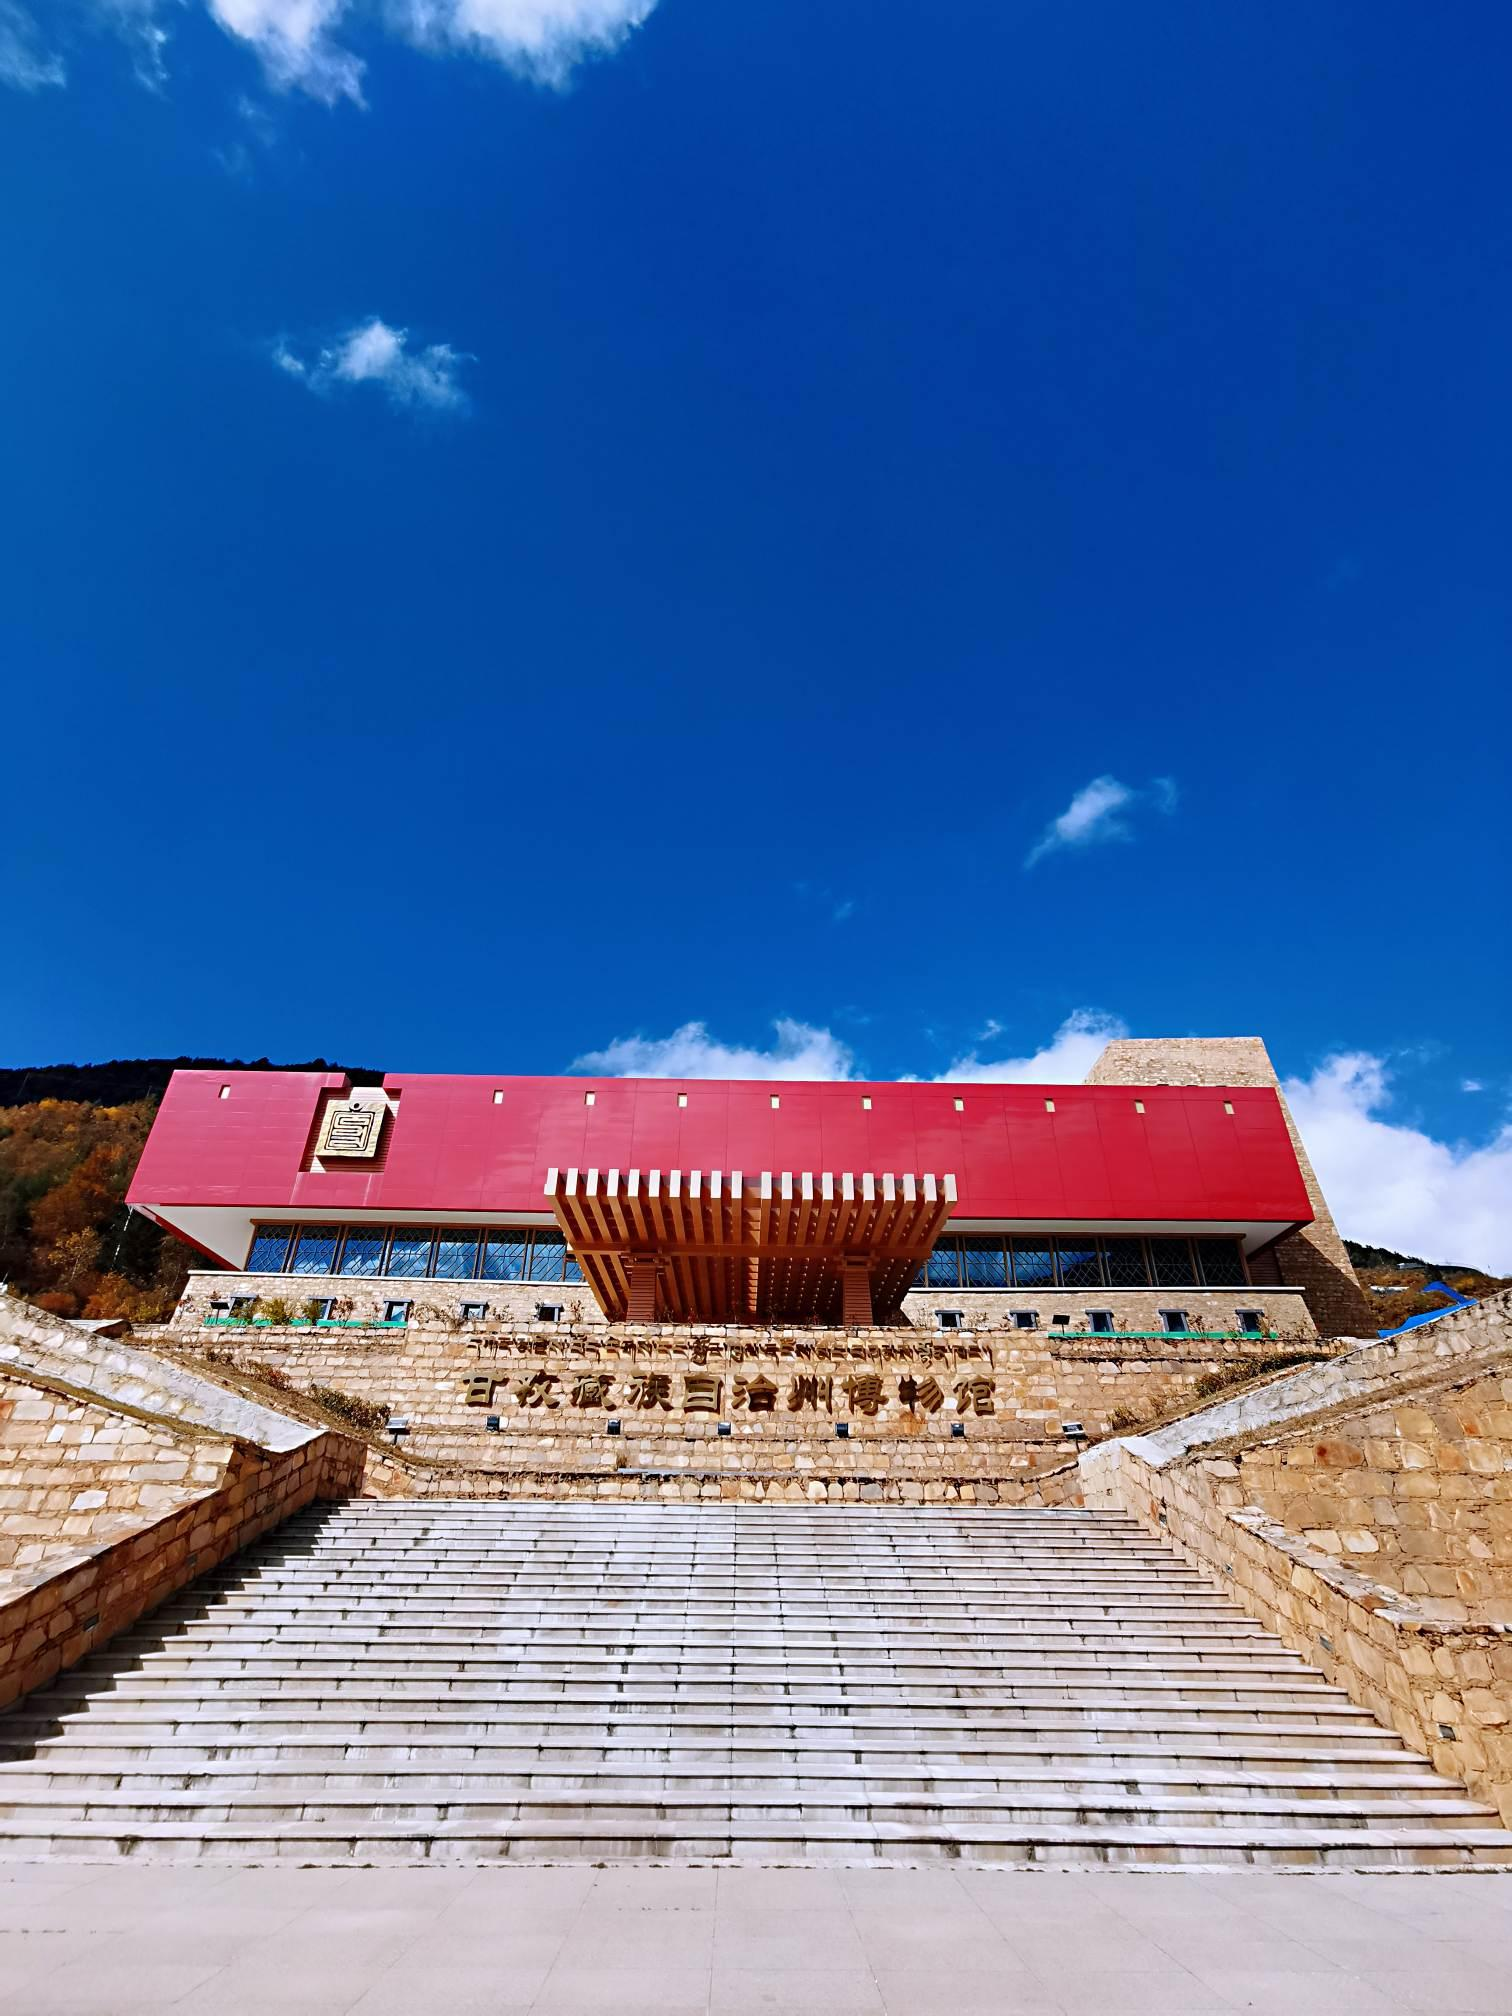
地标名称：甘孜藏族自治州博物馆
所在城市：甘孜藏族自治州·康定市